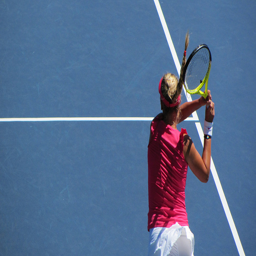
a person jumping for a tennis ball out side
A woman playing tennis is getting ready to hit the ball.
a tennis player wearing a pink shirt swinging the tennis racket
Adult person playing tennis and getting ready to swing the racket.
Woman with a braid swinging a tennis racket.